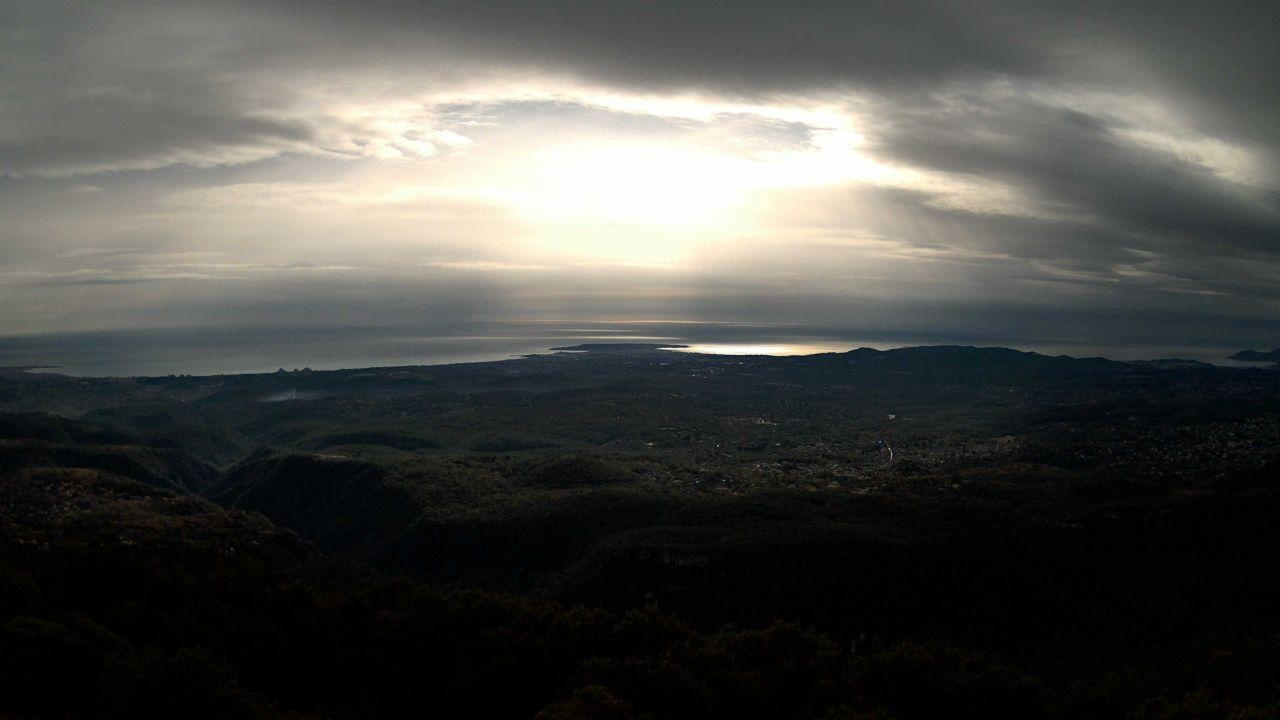
Fire: no
Smoke: yes